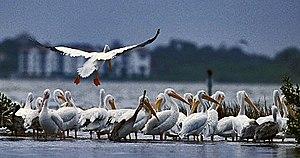
Le refuge faunique national de Pelican Island est la première aire réservée à la protection des oiseaux aux États-Unis et probablement au monde. Elle occupe 21,8 km² dont près de la moitié représente une surface maritime. Elle est située sur l'île Pelican en Floride. Ce parc a été créé par Theodore Roosevelt le 14 mars 1903 sous le nom de National Bird Preserve.